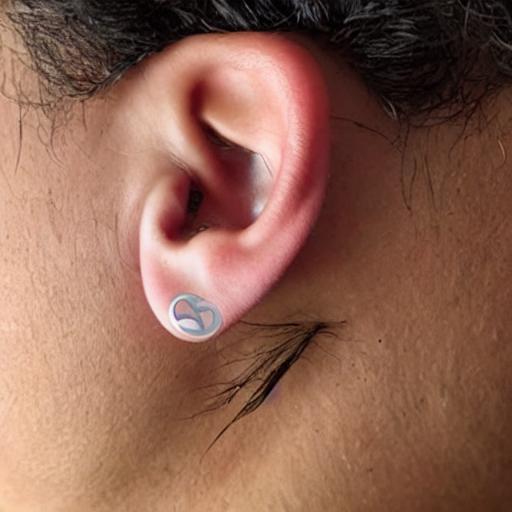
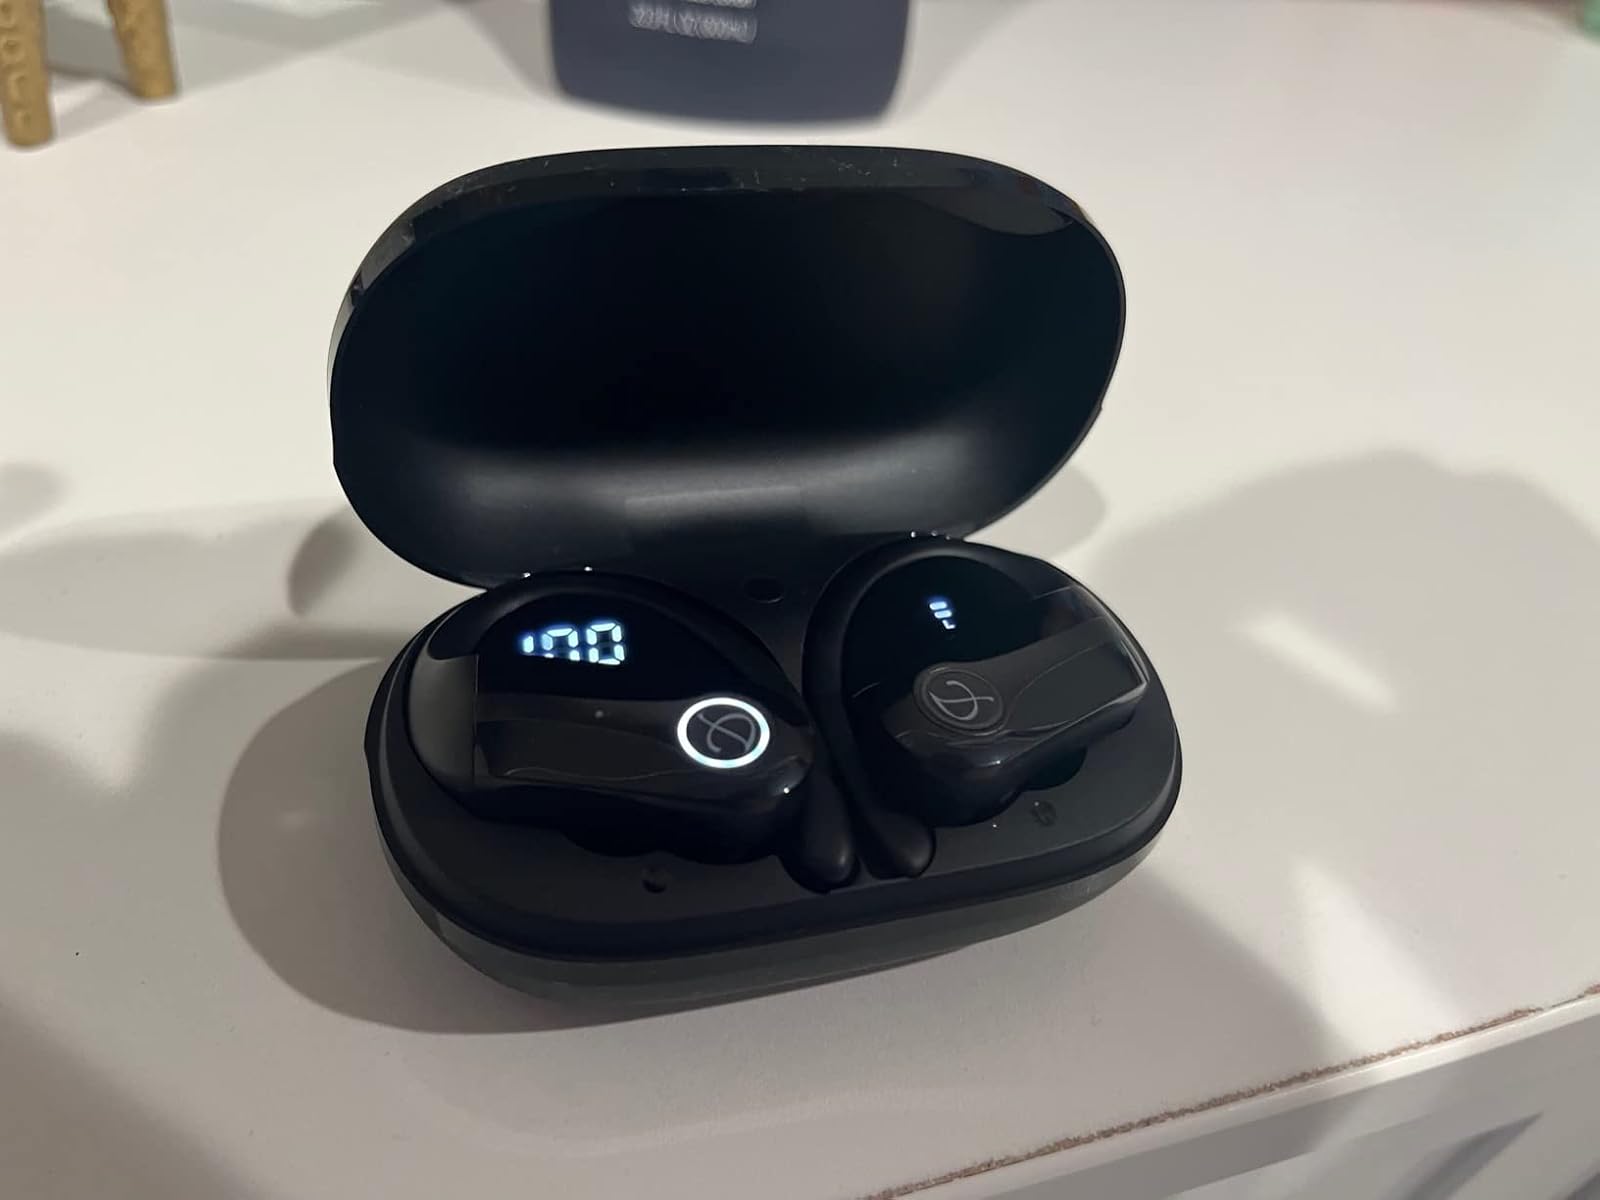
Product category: earbuds
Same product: no